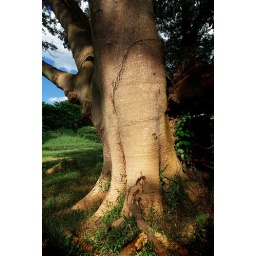
A tree in a field around Portsdown road, Singapore